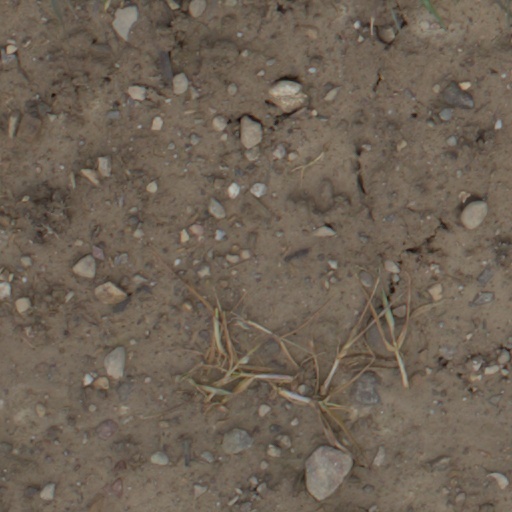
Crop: wheat